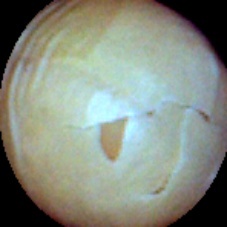
Label: Skin-damaged